Hugo Chávez

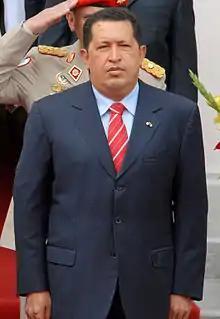
Chavez in Brazil, 2008

In January 2005, Chávez began openly proclaiming the ideology of "socialism of the 21st century", something that was distinct from his earlier forms of Bolivarianism, which had been social democratic in nature, merging elements of capitalism and socialism. He used this new term to contrast the democratic socialism, which he wanted to promote in Latin America, from the Marxist–Leninist socialism that had been spread by socialist states like the Soviet Union and the People's Republic of China during the 20th century, arguing that the latter had not been truly democratic, suffering from a lack of participatory democracy and an excessively authoritarian governmental structure.